CC Slaughters

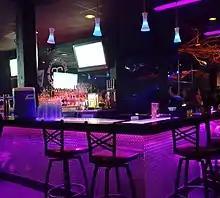
Interior of the Portland bar, 2019

The bar has hosted "Ladies' Night" on Tuesdays and drag shows on Sundays, plus many events throughout the year. It hosted an annual block party during the summer and a "Platinum Ball" on New Year's Eve. In 2011, CC Slaughters served as a gathering point for a demonstration called "We Are Not Afraid", which was organized by the Oregon State Gay Pride Organization and attracted an estimated 400 people. The business has participated in Portland's pride parade, organized by Pride Northwest.